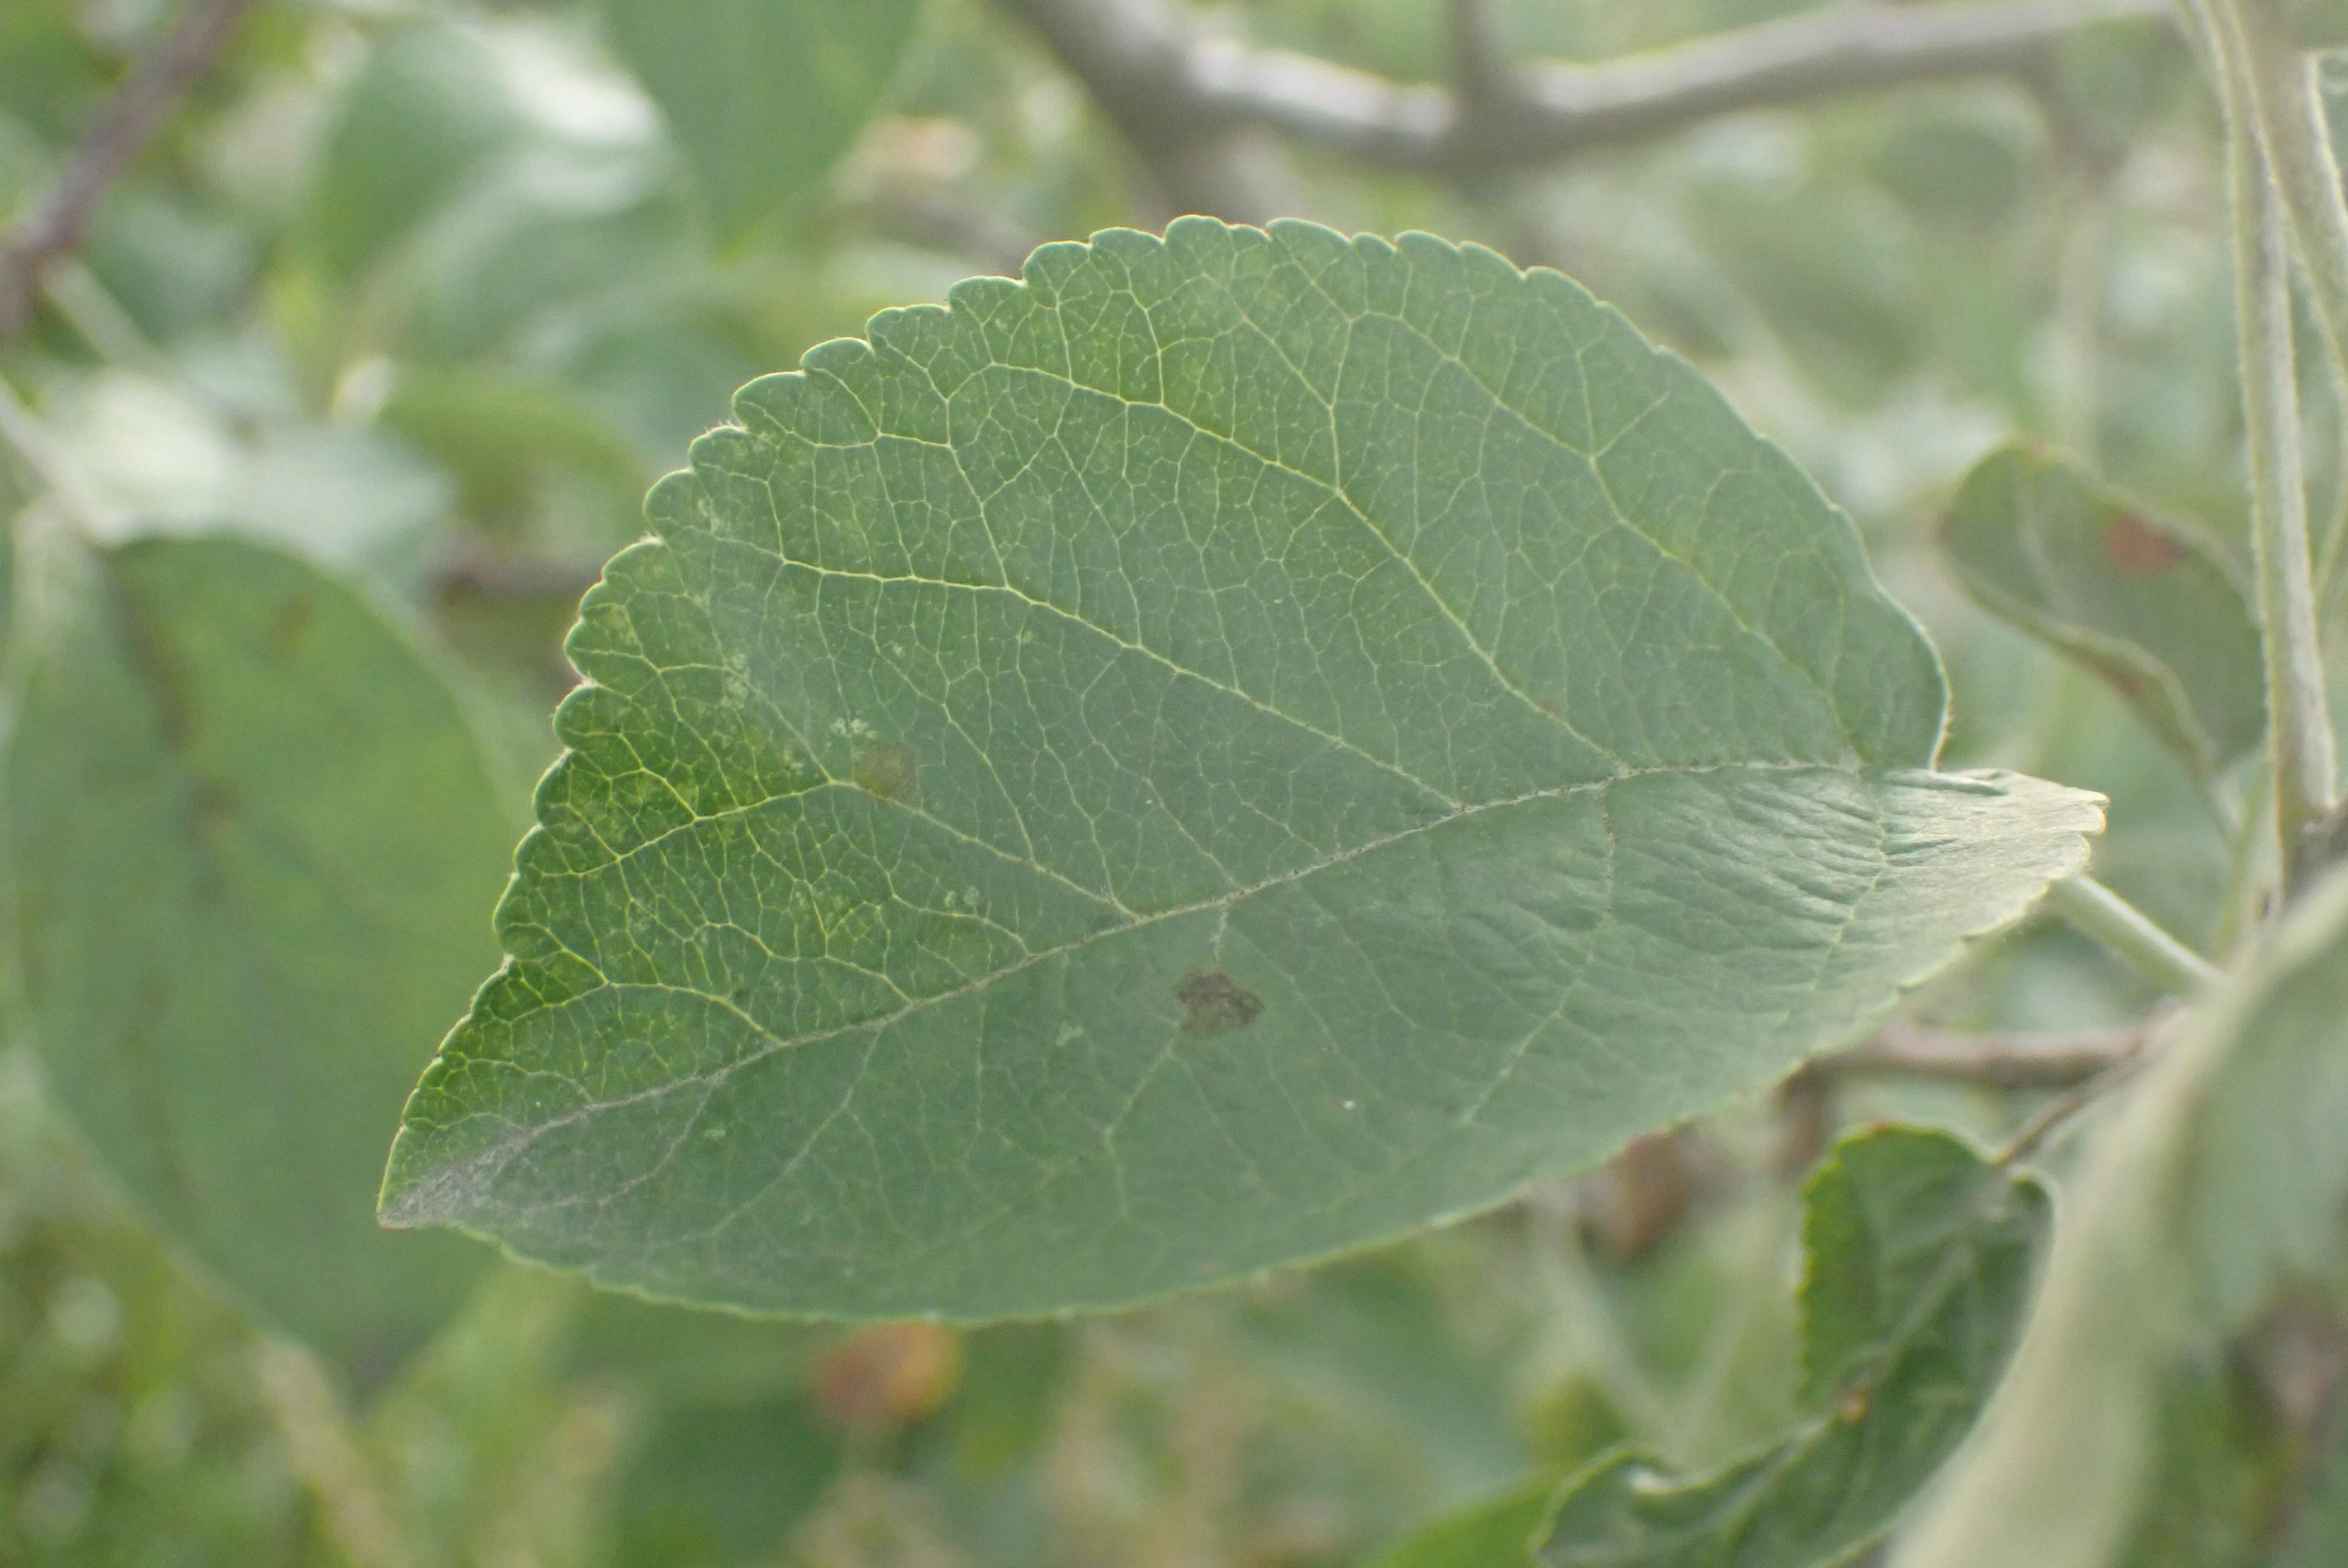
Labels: scab